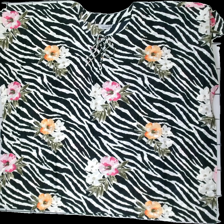
View: front
Type: Blouse
Category: Ladies
Brand: Cellbes
Colors: White, Black, Orange, Multicolor
Material: 100% cotton
Pattern: Floral print
Cut: Oversize
Size: 38
Season: All
Damage location: middle right
Damage 2 location: middle left
Price range: <50
Recommended usage: Reuse
Description: zebra mönstrad blus med blommor på, stor